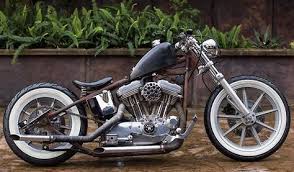
Vehicle type: Motorcycles